Answer in natural language. Is sleek black flatscreen smart tv further away or in front of blue and silver cone-shaped bat? Choose between the following options: further away or in front
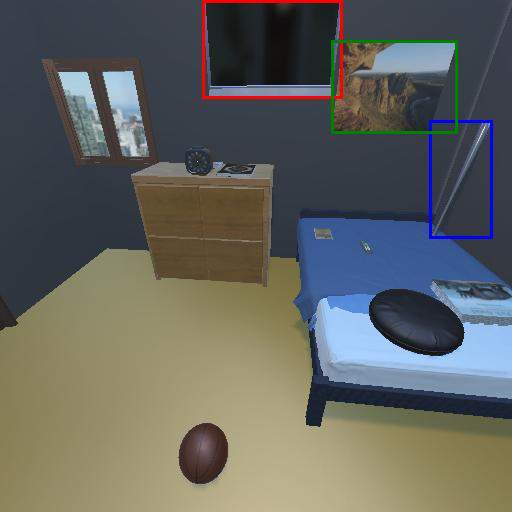
<answer>further away</answer>